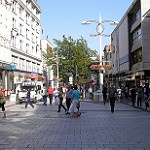
Scene: Outdoor